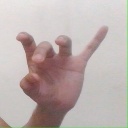
अक्षर: ओ